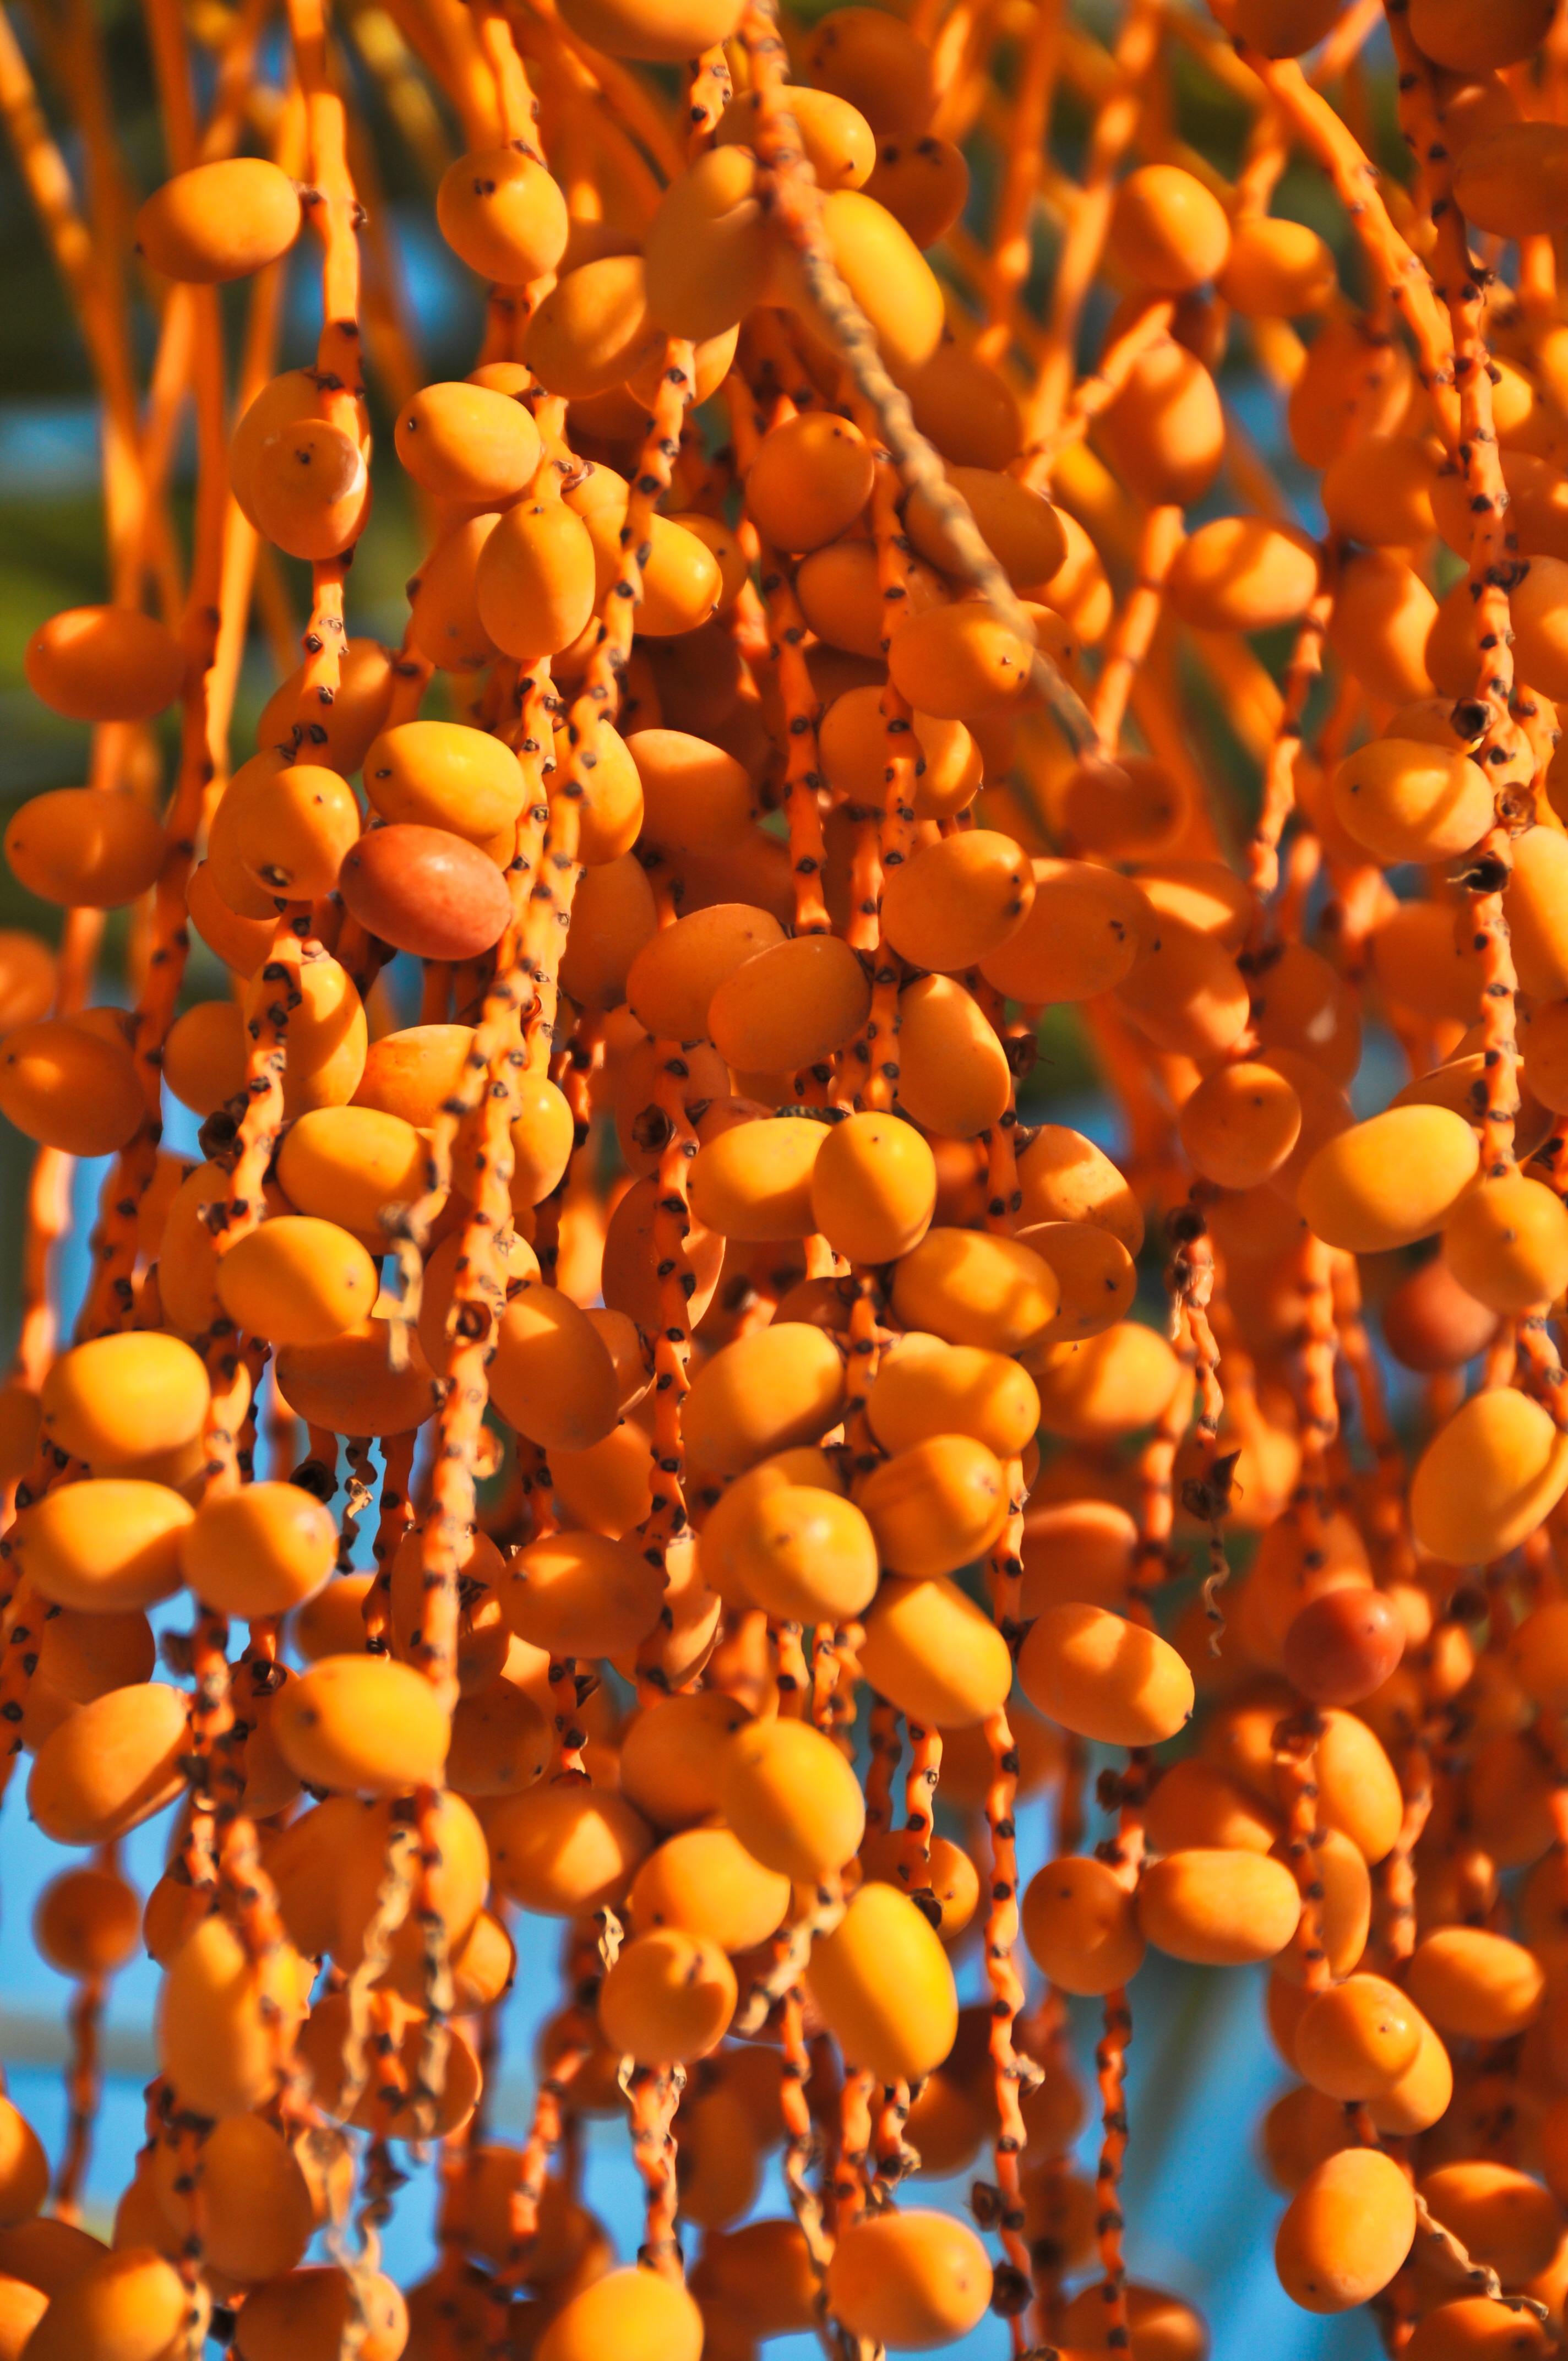
plant, fruit, leaf, flower, orange, pattern, pollen, food, produce, tropical, color, autumn, yellow, season, macro photography, date palm fruit, hippophae